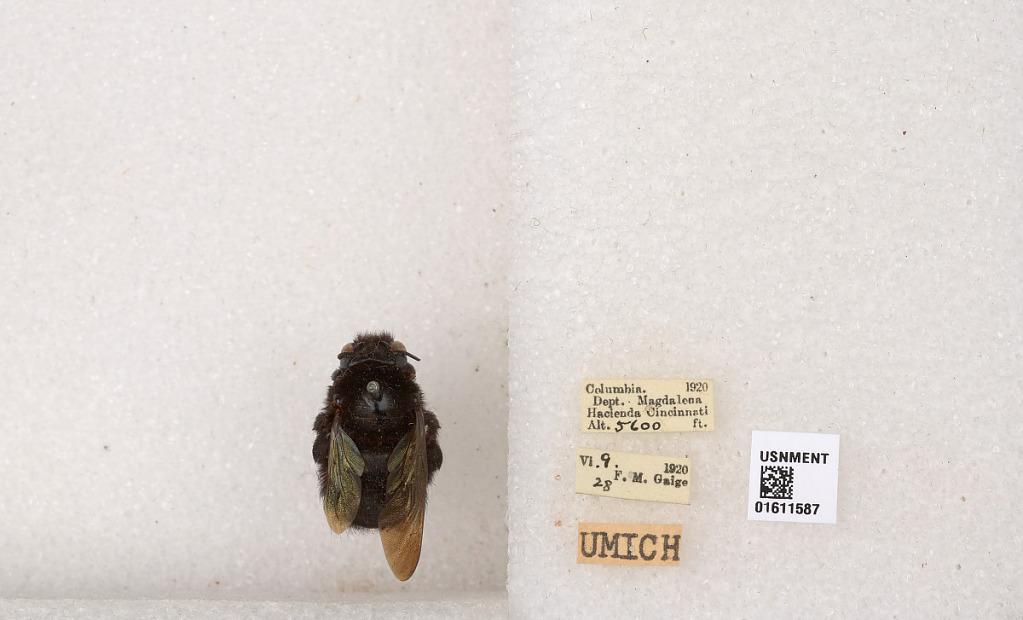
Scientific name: Xylocopa
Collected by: M. Evans
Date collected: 1920-6-9
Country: Colombia
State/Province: Magdalena
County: Santa Marta
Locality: Cincinati (Hacienda Cincinati)